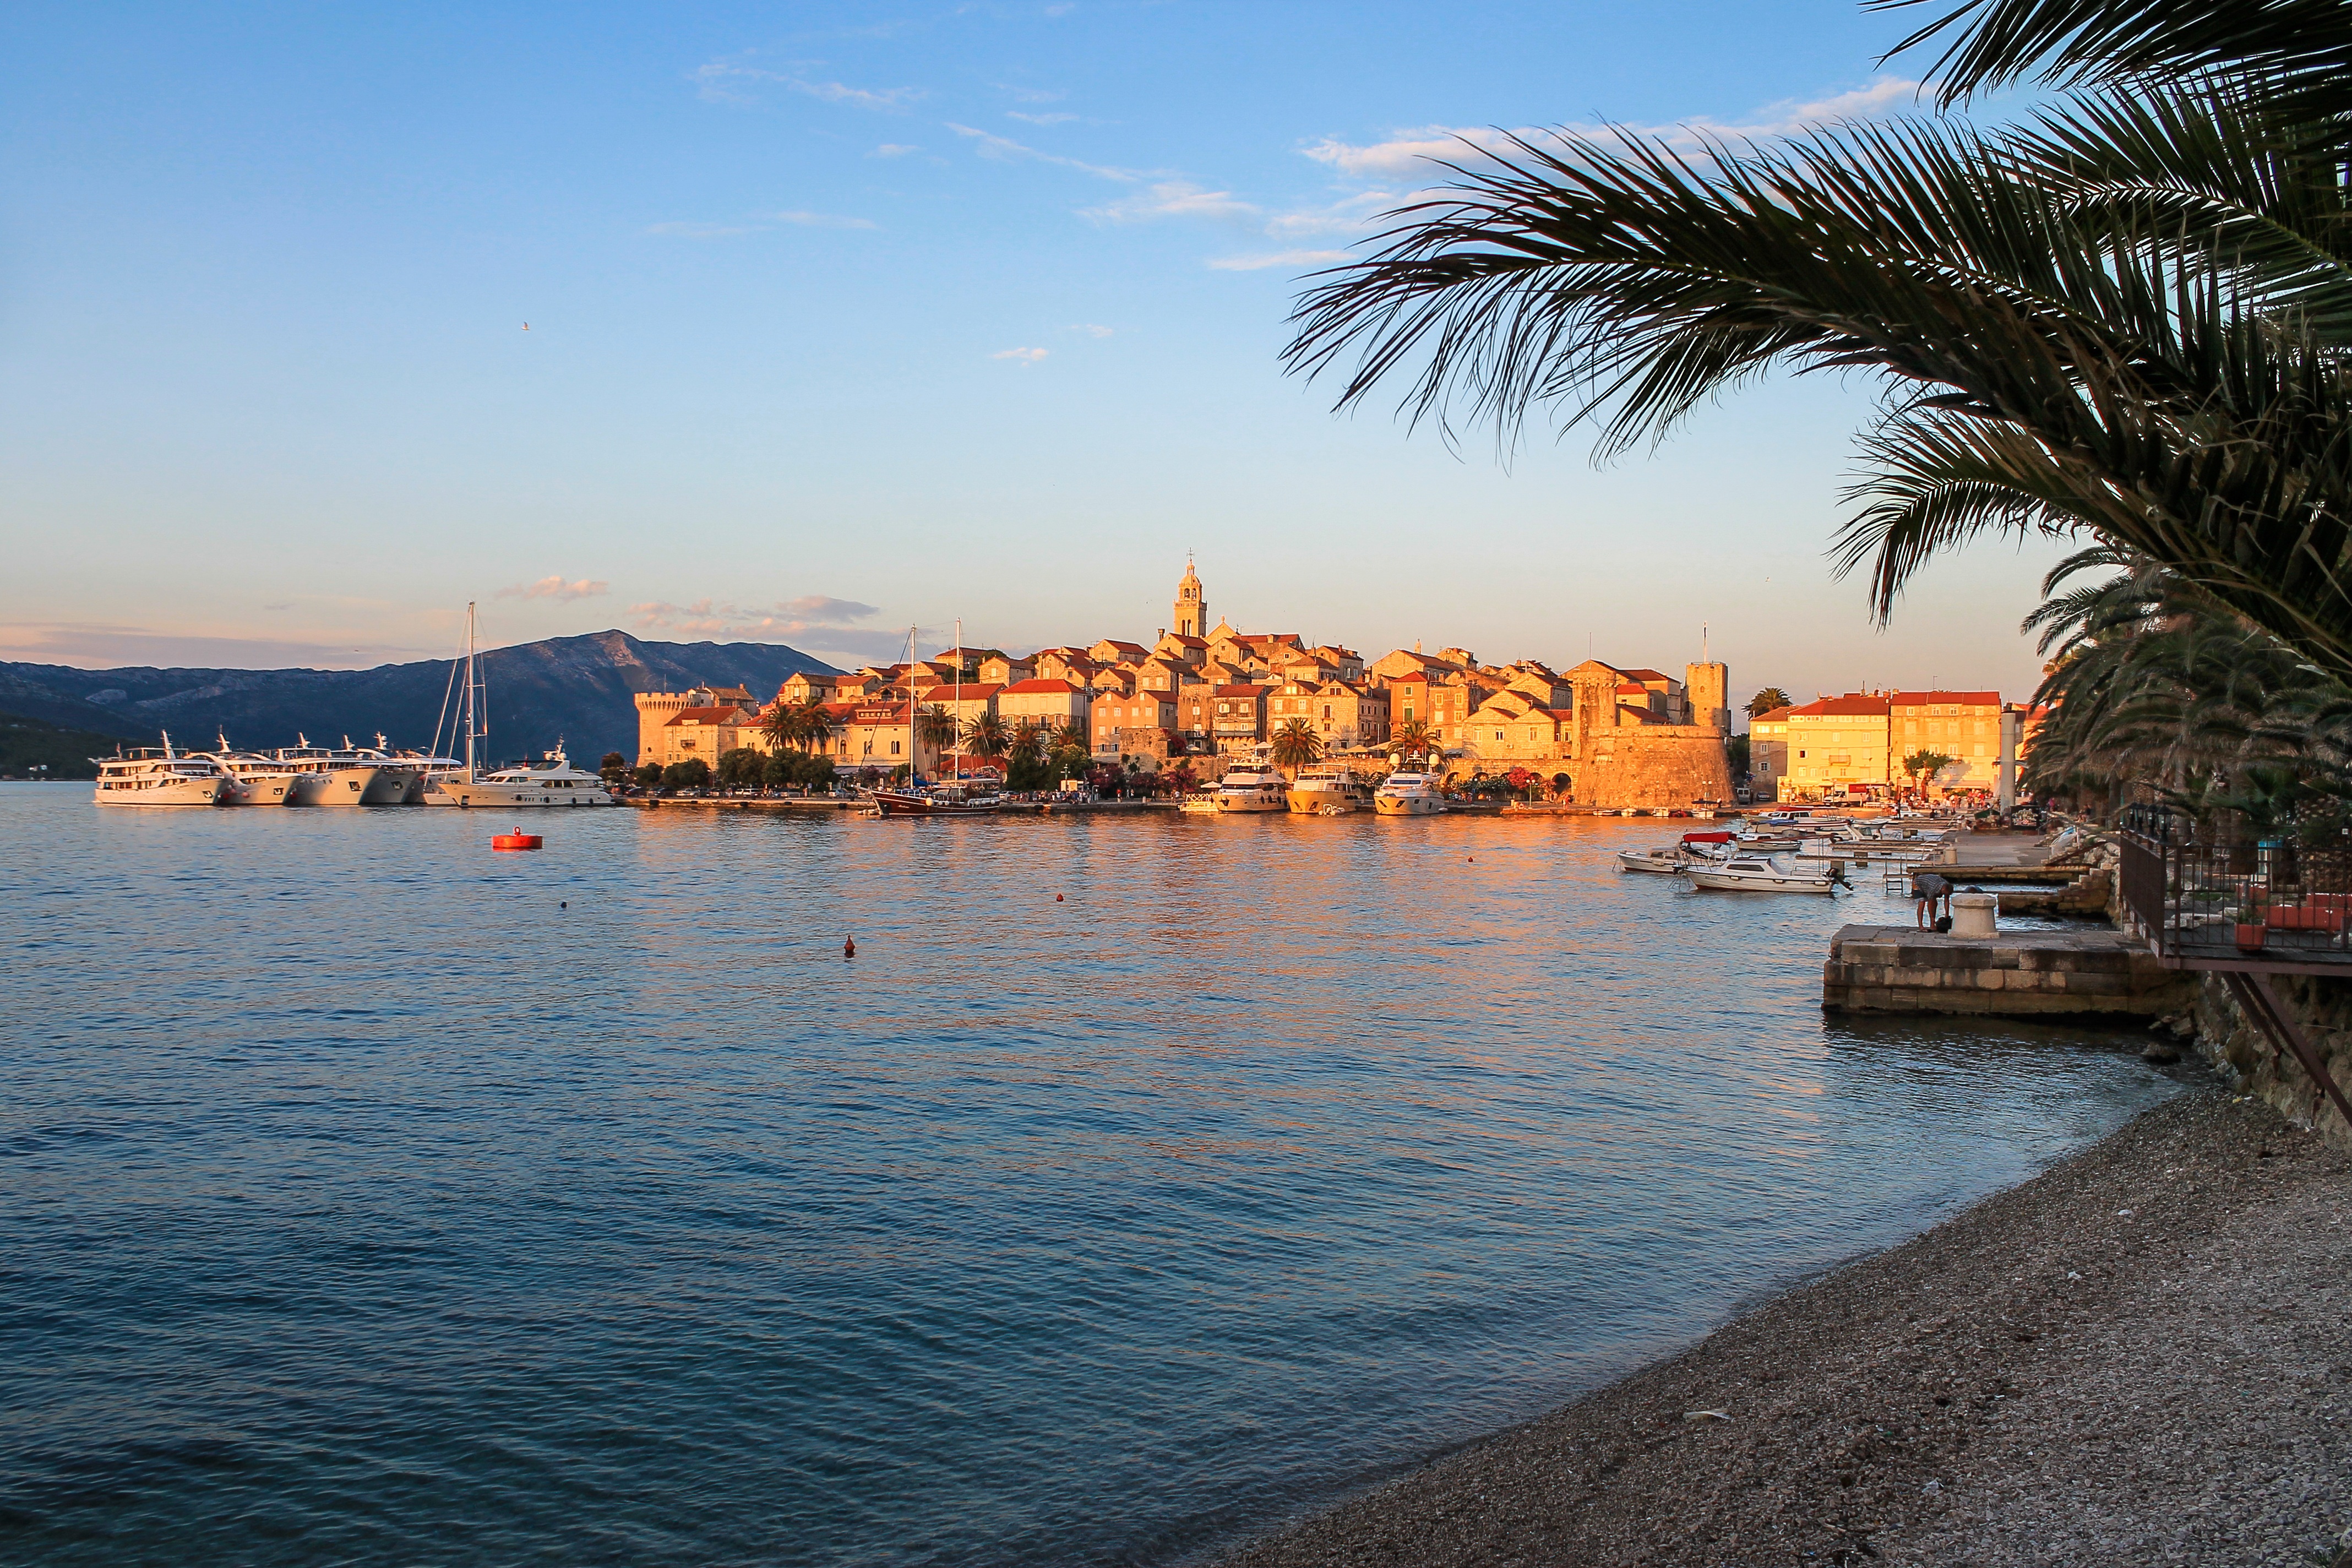
beach, landscape, sea, coast, ocean, horizon, architecture, sunset, shore, town, old, summer, vacation, travel, dusk, europe, evening, vehicle, scenic, scenery, bay, island, ancient, historic, tourism, body of water, trees, medieval, croatia, fort, historical, palms, cape, adriatic, korcula